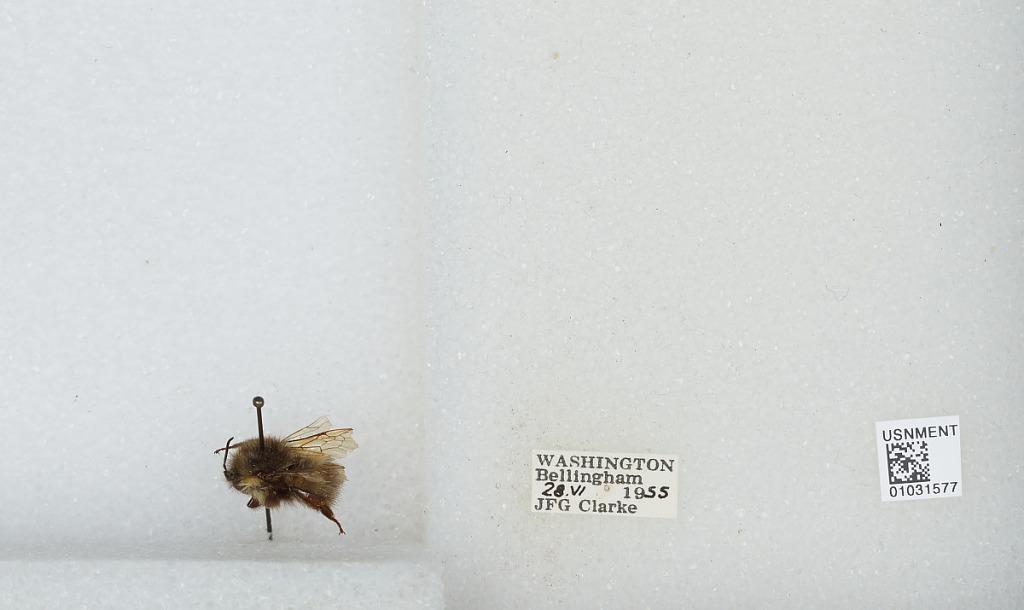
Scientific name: Bombus (Pyrobombus) sitkensis Nylander
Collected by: J. Clarke
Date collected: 1955-6-28
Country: United States
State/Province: Washington
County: Whatcom
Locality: Bellingham
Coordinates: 48.7503, -122.475